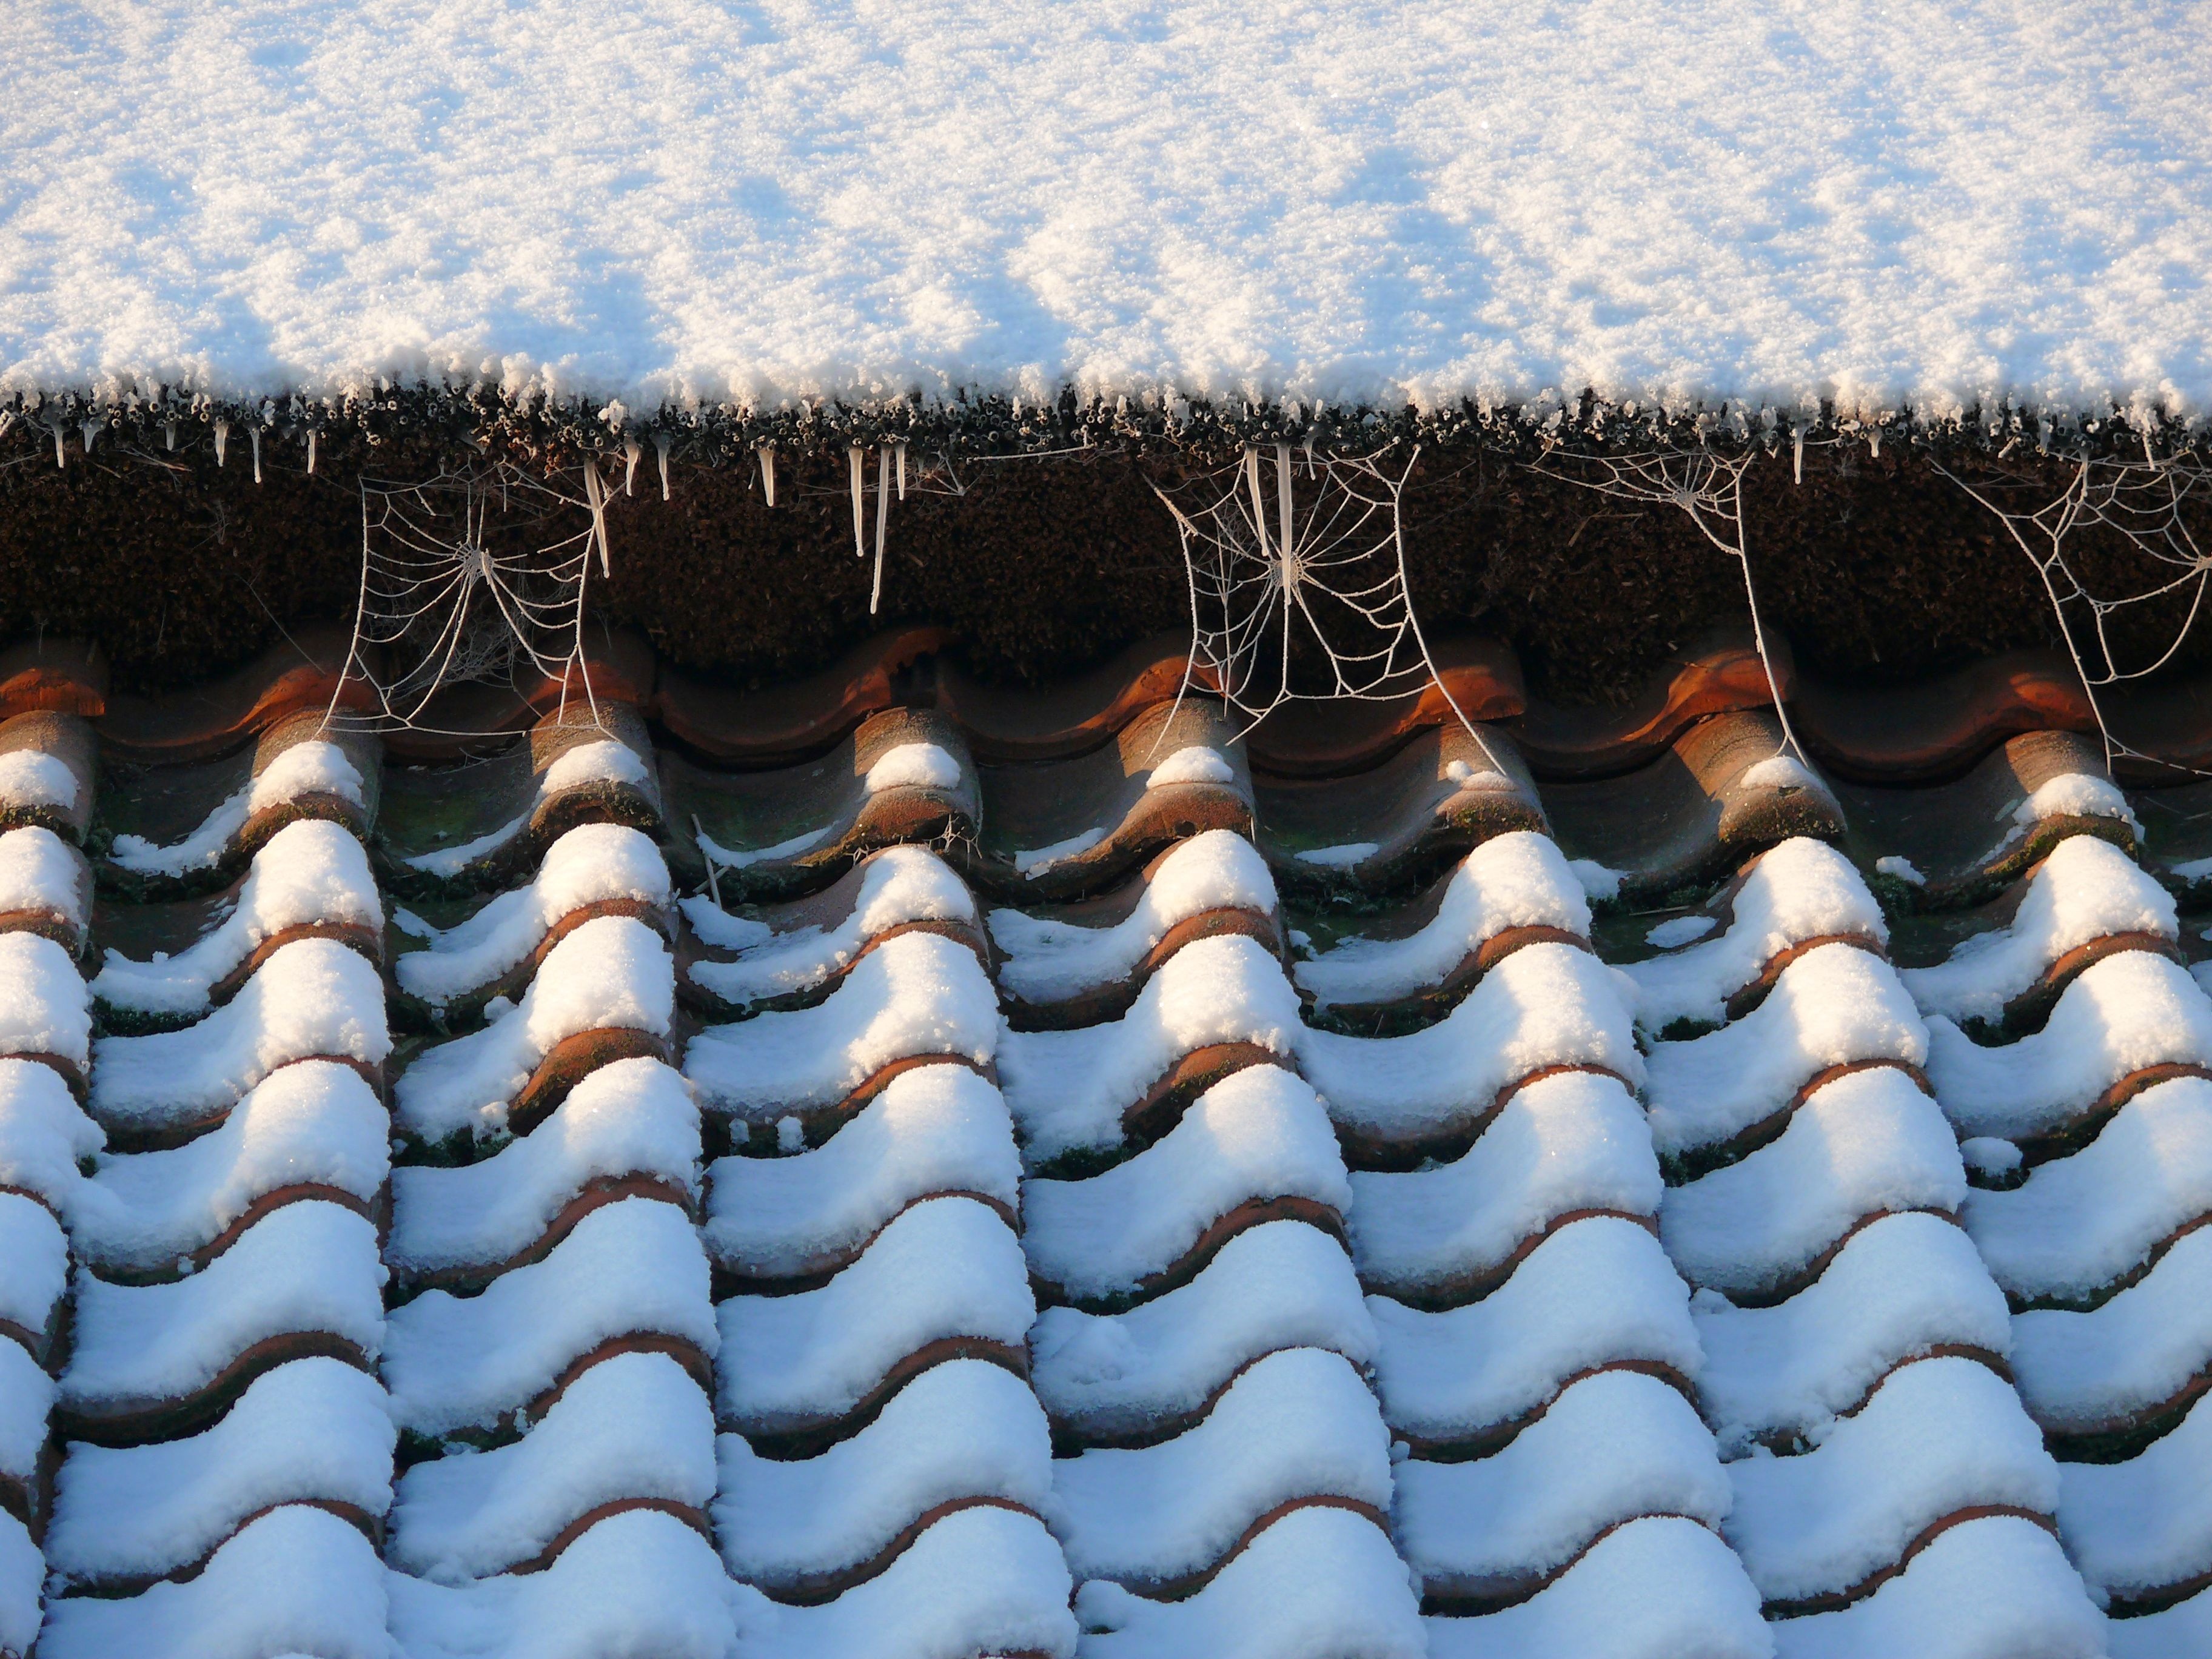
snow, winter, white, leaf, color, blue, material, temple, icicles, roof tiles, web with ice